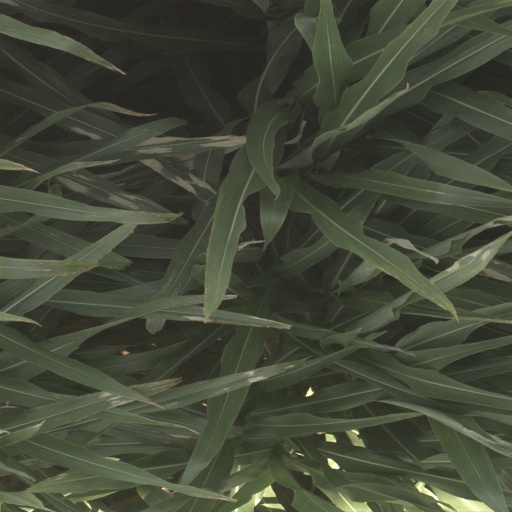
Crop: sorghum